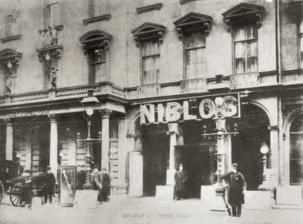
Building: Niblo's Garden
Country: United States of America
Year built: 1834
1823–1895 New York Broadway theater 40°43′29″N 73°59′49″W / 40.724641°N 73.996936°W / 40.724641; -73.996936 The exterior of Niblo's Garden c. 1887 View from the stage, 1853 Niblo's Garden was a theater on Broadway and Crosby Street, near Prince Street , in SoHo , Manhattan , New York City . It was established in 1823 as "Columbia Garden" which in 1828 gained the name of the Sans Souci and was later the property of the coffeehouse proprietor and caterer William Niblo . The large theater that evolved in several stages, occupying more and more of the pleasure ground, was twice burned and rebuilt. On September 12, 1866, Niblo's saw the premiere of The Black Crook , considered to be the first piece of musical theater that conforms to the modern notion of a " book musical ". Evolution of the building site William Niblo built Niblo's Theater in 1834 after having opened a "resort" which at first only served coffee, ice cream, lemonade and other refreshments. At the time New York was undergoing a construction boom that was extending clusters of buildings much past the locale of City Hall. The garden, surrounded by a plain board fence, covered the block bounded by Prince, Houston , Broadway and Crosby Streets; in the center was the open-air saloon, used also for musical entertainments. In the evenings, Niblo's Garden was illuminated with hundreds of colored-glass  lanterns. A separate garden entrance was on Broadway. The refreshment hall was in a pair of rowhouses near the southeast corner of the gardens. The site was once a part of the Bayard farm . It was sold in lots and purchased by Jeremiah Van Rensselaer . Prior to Niblo's acquisition of the land, a circus called the Stadium occupied the ground. There was a high fence around it. New Yorkers considered it a beautiful drive up to Niblo's through neighboring suburban market gardens. Niblo decided to supplement the refreshments with more extensive entertainment. He erected the Grand Saloon, a small theater or concert hall. The program consisted solely of musical selections until vaudeville was introduced some time later. The admission to the garden in August 1829 was fifty cents, sufficient to keep out the riff-raff. During the afternoon and evening stagecoaches ran there from the City Hotel, later the location of the Boreel Building at 115 Broadway . In 1835, Niblo's Garden hosted P. T. Barnum 's first ever exhibition, marking his entry into show business. In 1845, the Hutchinson Family Singers included in their sold-out performance here their abolitionist song " Get Off the Track ". During the summer of 1837, a vaudeville company was formed at Niblo's by Joseph Judson and Joseph Sefton. Farces like Promotion of the General's Hat and Meg Young Wife and Old Umbrella , played there. By the mid-19th century, the theatre was considered New York's most fashionable theatre. Second Niblo's Garden The first theater at Niblo's Garden was destroyed by a fire on September 18, 1846. It was not reopened until the summer of 1849. The theatre seated approximately 3,200 people and had the best-equipped stage in the city. Italian opera began to be produced there around 1850. Seats were sold at $2 each. Niblo's began to draw the most popular actors and plays. Some of the many players who performed there were E. L. Davenport , William Wheatley , Bennett Barrow, and Maggie Mitchell . In 1855, Niblo convinced the tightrope walker Charles Blondin to come to America and appear at the Garden. In the late 1860s, as post-Civil War business boomed, there was a sharp increase in the number of working and middle-class people in New York, and these more affluent people sought entertainment. Theaters became more popular, and Niblo's began to offer light comedy. It mounted The Black Crook (1866), considered by many scholars to be the first musical comedy . This was followed by The White Fawn (1868), Le Barbe Blue (1868) and Evangeline (1874). In April 1850 the theatre presented the United States premiere of Giuseppe Verdi 's Macbeth with Angiolina Bosio as Lady Macbeth. Third Niblo's Garden and final days The theater was again destroyed by fire in 1872. It was rebuilt by the department-store magnate A. T. Stewart . The final performance at Niblo's Garden was given on March 23, 1895. A few weeks later the building was demolished to make way for a large office structure erected by sugar-refining titan Henry O. Havemeyer . Only a bit earlier he had purchased the Metropolitan Hotel and the theater. Niblo's location later became occupied by early-20th century commercial buildings that span the block between Broadway and Crosby Street; one is the former site of the Museum of Comic and Cartoon Art . Plays presented at Niblo's Year Name Writer 1855 Rip Van Winkle Howard Wainwright 1858 The Phantom Dion Boucicault 1862 The Duke's Motto John Brougham 1863 Leah, the Forsaken Agustin Daly 1866 The Black Crook Charles M. Barras 1868 Le Barbe Bleue Jacques Offenbach 1868 The White Fawn James Mortimer 1868 Arrah-na-Pogue T.H. Glenn 1869 The Forty Thieves Henry Brougham Farnie 1869 The Firefly Edmund Falconer 1869 Formosa: The Most Beautiful or the Railroad to Ruin Dion Boucicault 1869 The Little Detective Unknown 1869 Little Nell and the Marchioness John Brougman 1869 The School for Scandal Richard Brinsley Sheridan 1870 Heartsease Edmund Falconer 1870 Innisfallen; or, The Men in the Gap Edmund Falconer 1870 Not Guilty Watts Phillips 1870 The Rapparee, or, The Treaty of Limerick Dion Boucicault 1870 True as Steel James Schonberg and Paul Meurice 1870 Under the Palm Alfred Tennyson Tennyson 1871 Carl, the Fiddler Charles Gayler 1871 Kit, the Arkansas Traveler Thomas B. De Walden 1871 Richard III William Shakespeare 1872 Black Friday Unknown 1873 The Beasts of New York J. J. Wallace 1873 Koomer Unknown 1873 The Scouts of the Prairie Edward Zane Carrol Judson 1874 The Cryptogram James DeMille 1874 Evangeline Edward Everett Rice 1874 Leatherstocking, or, The Last of the Mohicans George Fawcett Rowe 1874 The Two Sisters, or, the Deformed Unknown 1874 Wild Cat Ned Barrett Sylvester 1877 Cross and Crescent Unknown 1877 The Law of the Land Unknown 1878 The Craiga Dhoul N. Hart Jackson 1878 The Gascon Théodore Barrière and Louis Davyl 1878 Love and Labor Unknown 1878 M'liss Clay Greene 1878 New York and London George Fawcett Rowe 1878 The Serpent and the Dove Unknown 1878 Hearts of Steel Edmund Falconer 1882 Mardo, or, The Nihilists of St. Petersburg Unknown 1882 Viva Leonard Grover 1883 The Pavements of Paris Adolphe Belot 1884 The Blue and the Gray Elliot Barnes 1885 The Bandit King Unknown 1885 Clio Bartley Thomas Campbell 1886 Bound to Succeed Henry Pettitt and George Conquest 1886 Enemies Charles Coghlan 1886 The Ivy Leaf Con Murphy 1886 Theodora Victorien Sardou 1887 Rienzi Mary Russel Mitford and Steele MacKaye 1887 A Run of Luck Augustus Harris and Henry Pettitt 1887 She Henry Rider Haggard 1887 Travers House Unknown 1888 The Stowaway Tom Craven References Notes